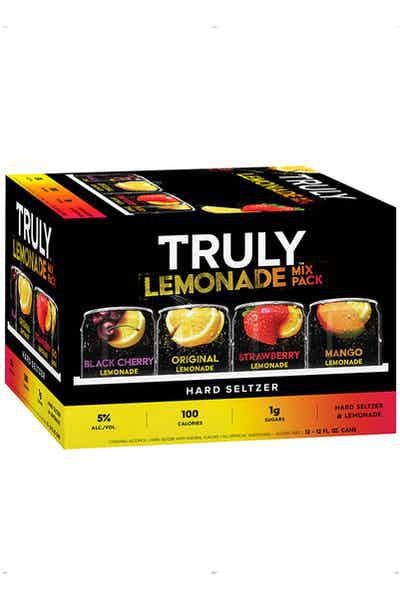
Seltzer Truly 12pk Lemonade Seltzer
Brand: Point Wine & Spirits
Category: Food, Beverages & Tobacco > Beverages > Alcoholic Beverages > Premixed Spirits & Cocktail Mixes > Hard Seltzers